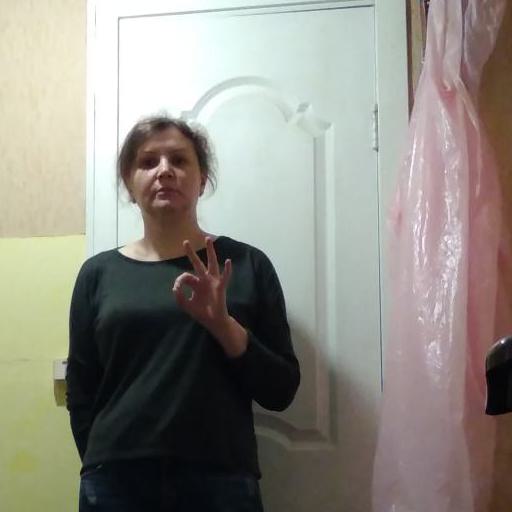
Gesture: ok